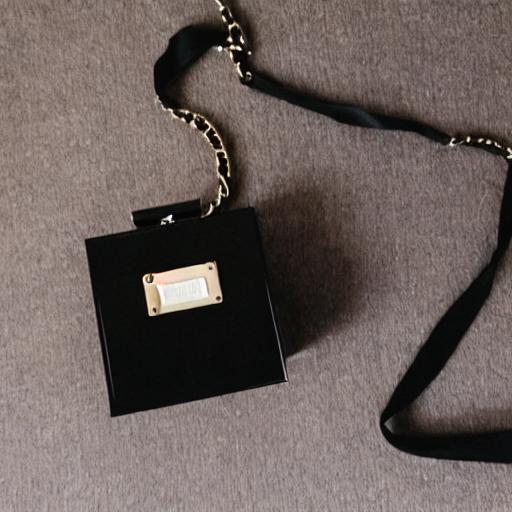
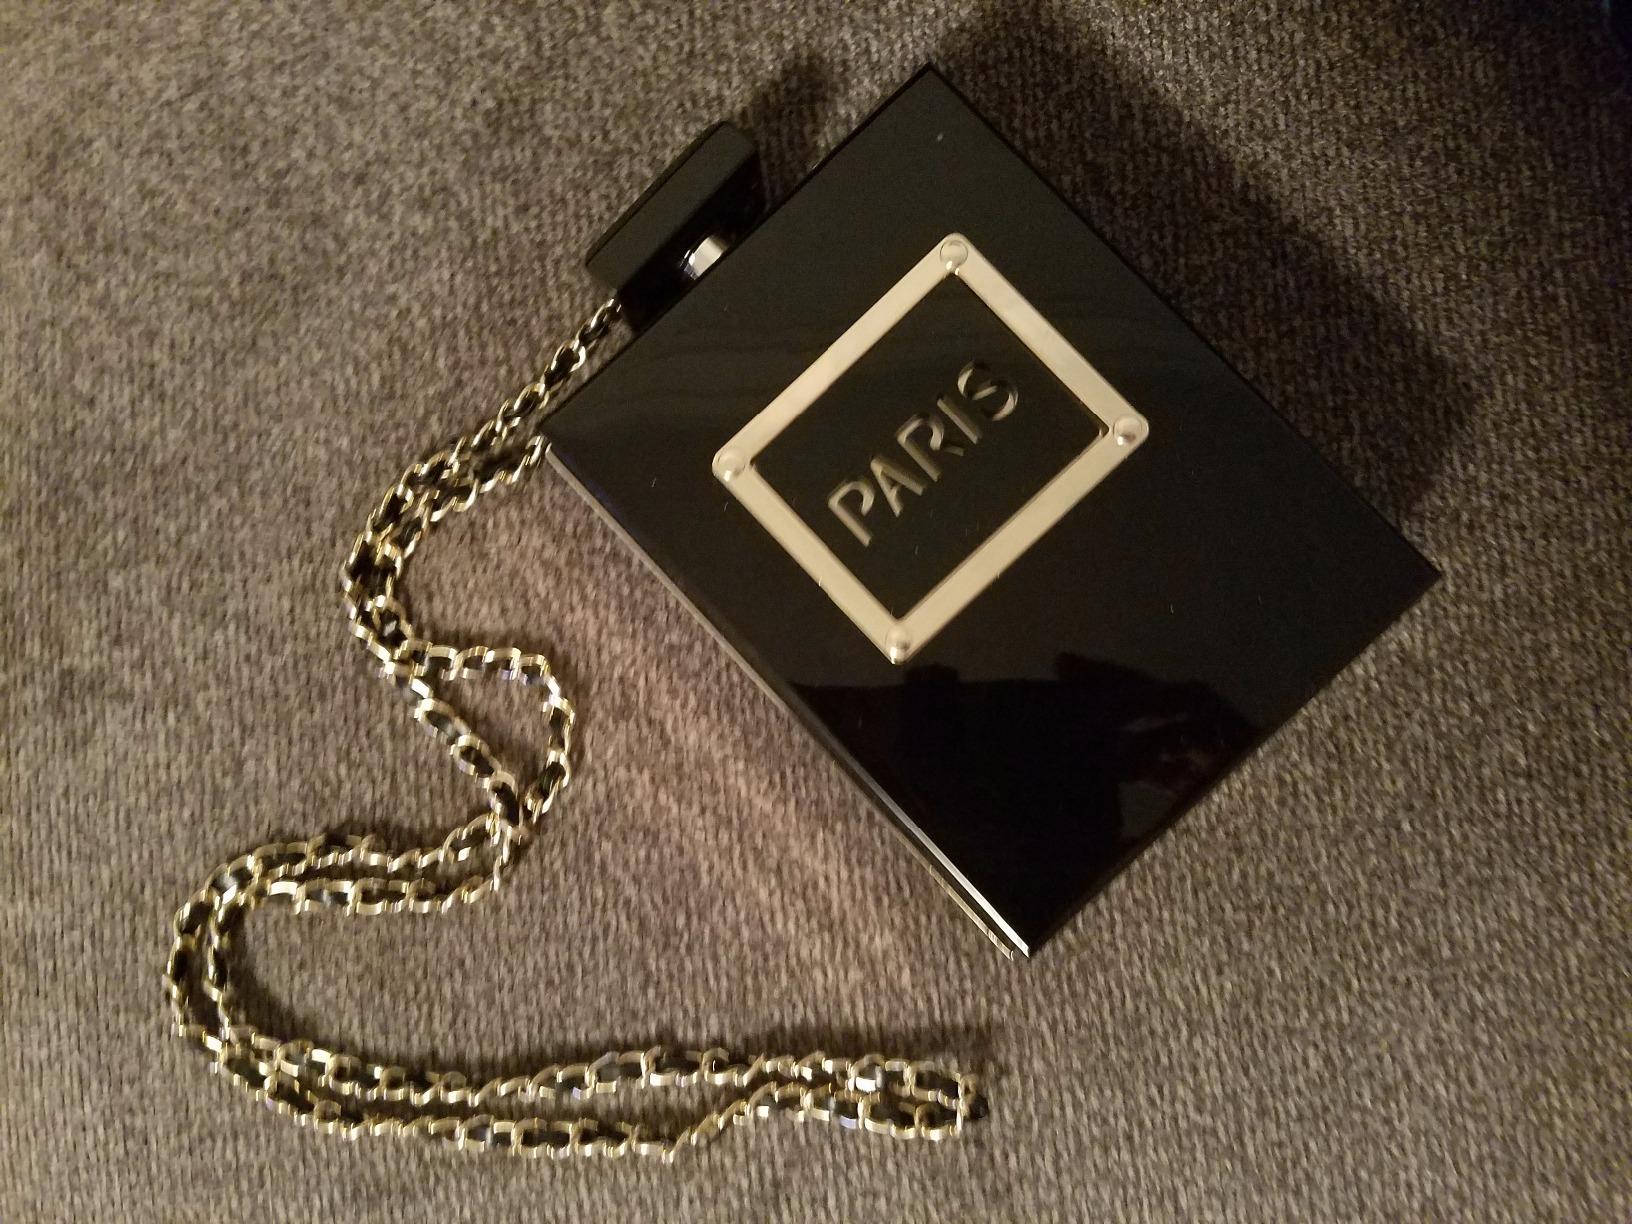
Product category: accessories_handbag
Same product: no